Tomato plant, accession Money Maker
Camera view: vertical (180 deg); turntable rotation: 180 degrees
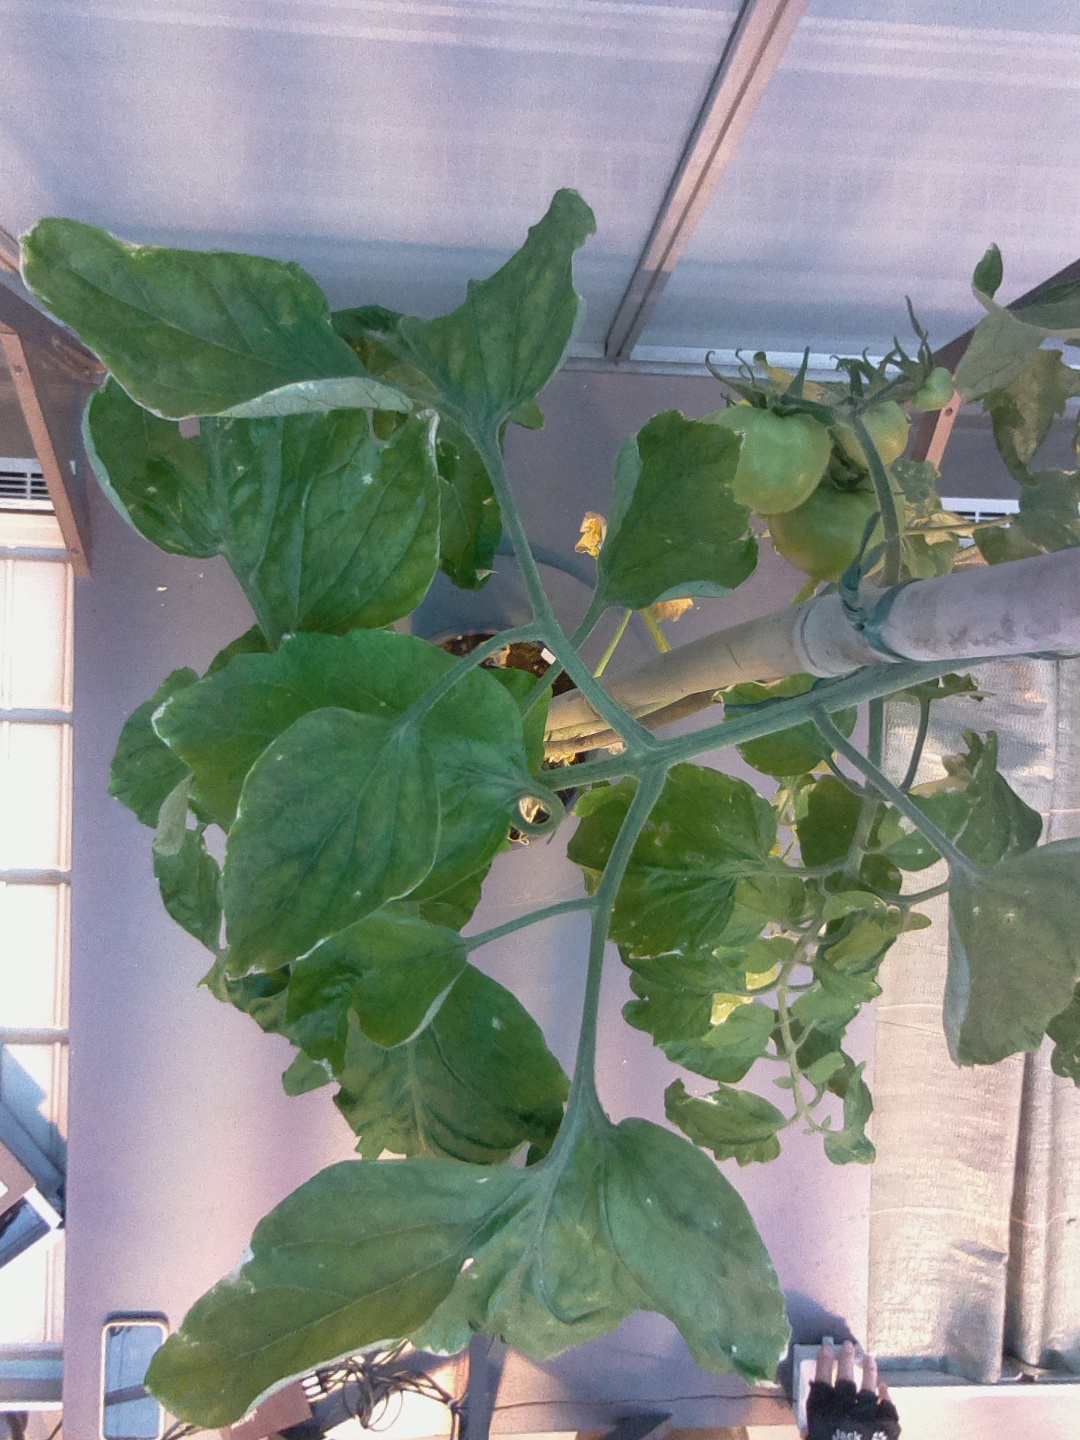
BBCH growth stage 78: 80% -90% of final fruit size